Jio Institute

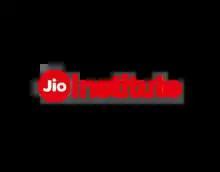

Jio Institute is a private institute of higher education based in India. It was founded in 2018 by Reliance Industries Limited, one of the largest conglomerates in India